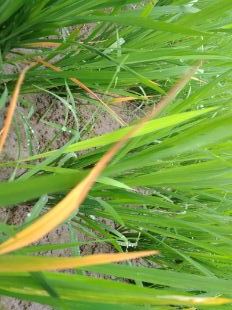
Disease: Tungro